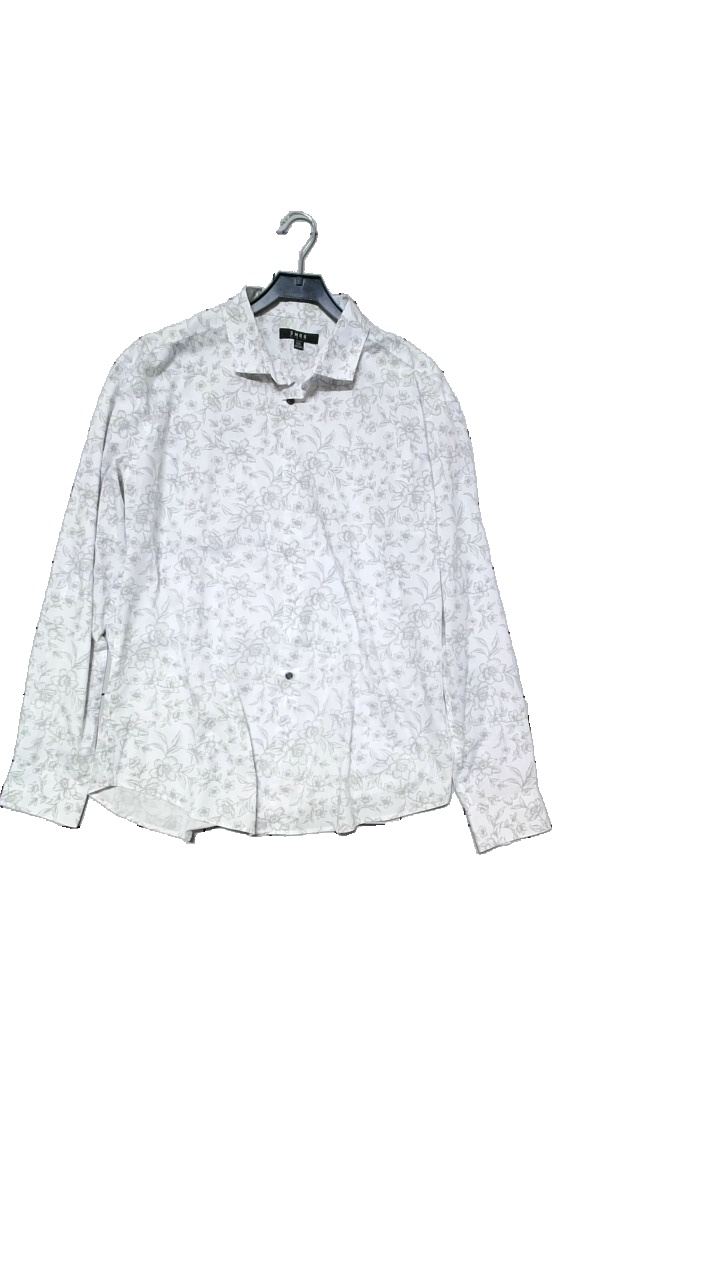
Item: Shirt (Men)
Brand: Smog
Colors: White, Grey
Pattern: Floral print
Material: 65% polyester, 35% cotton
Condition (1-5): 5
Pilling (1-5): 5
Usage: Reuse
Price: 50-100